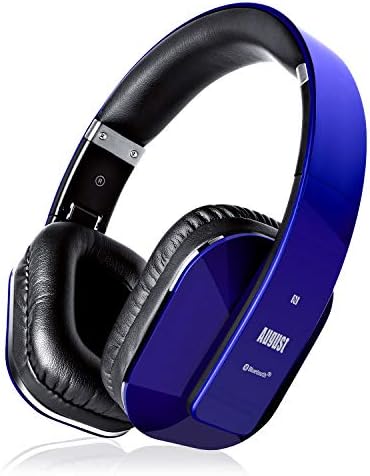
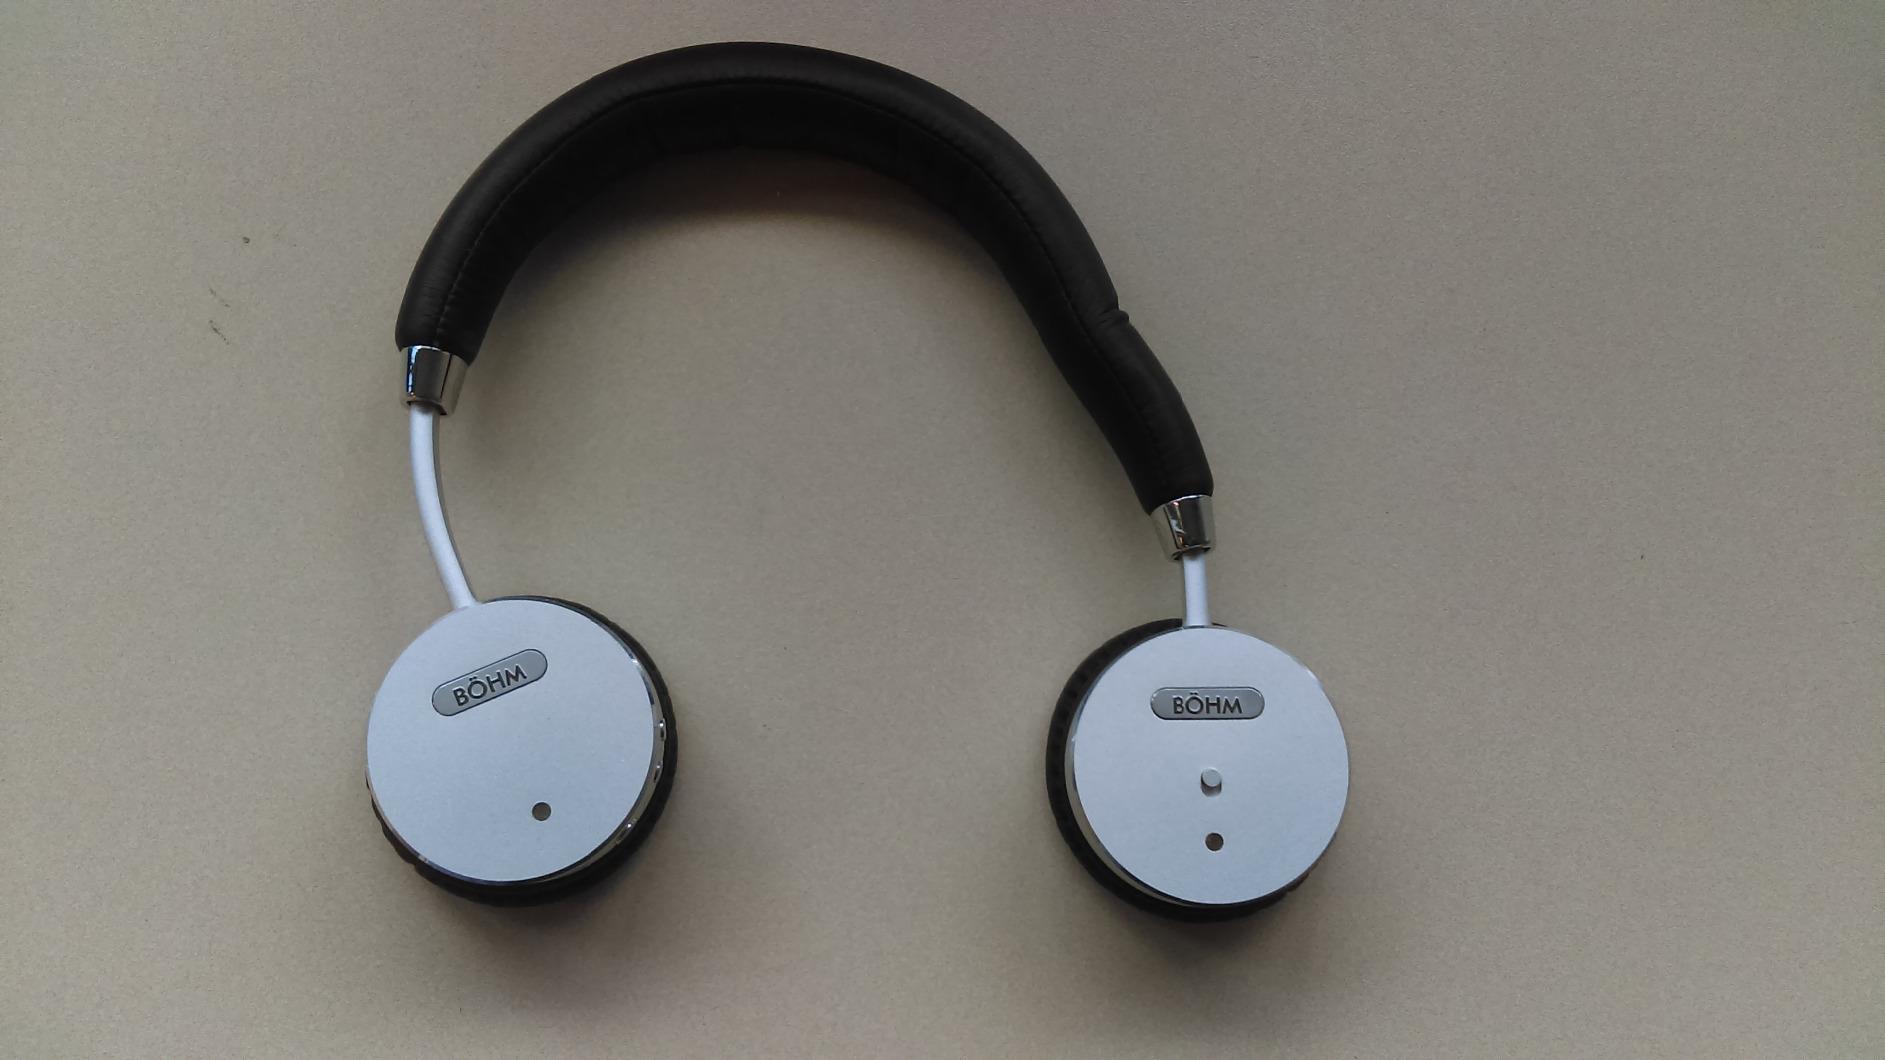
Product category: headphones
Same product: no